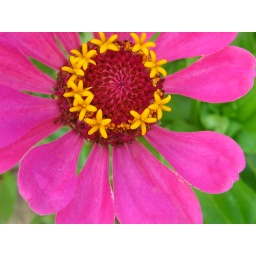
Zinnia growing in the flower garden at the roadside farm market